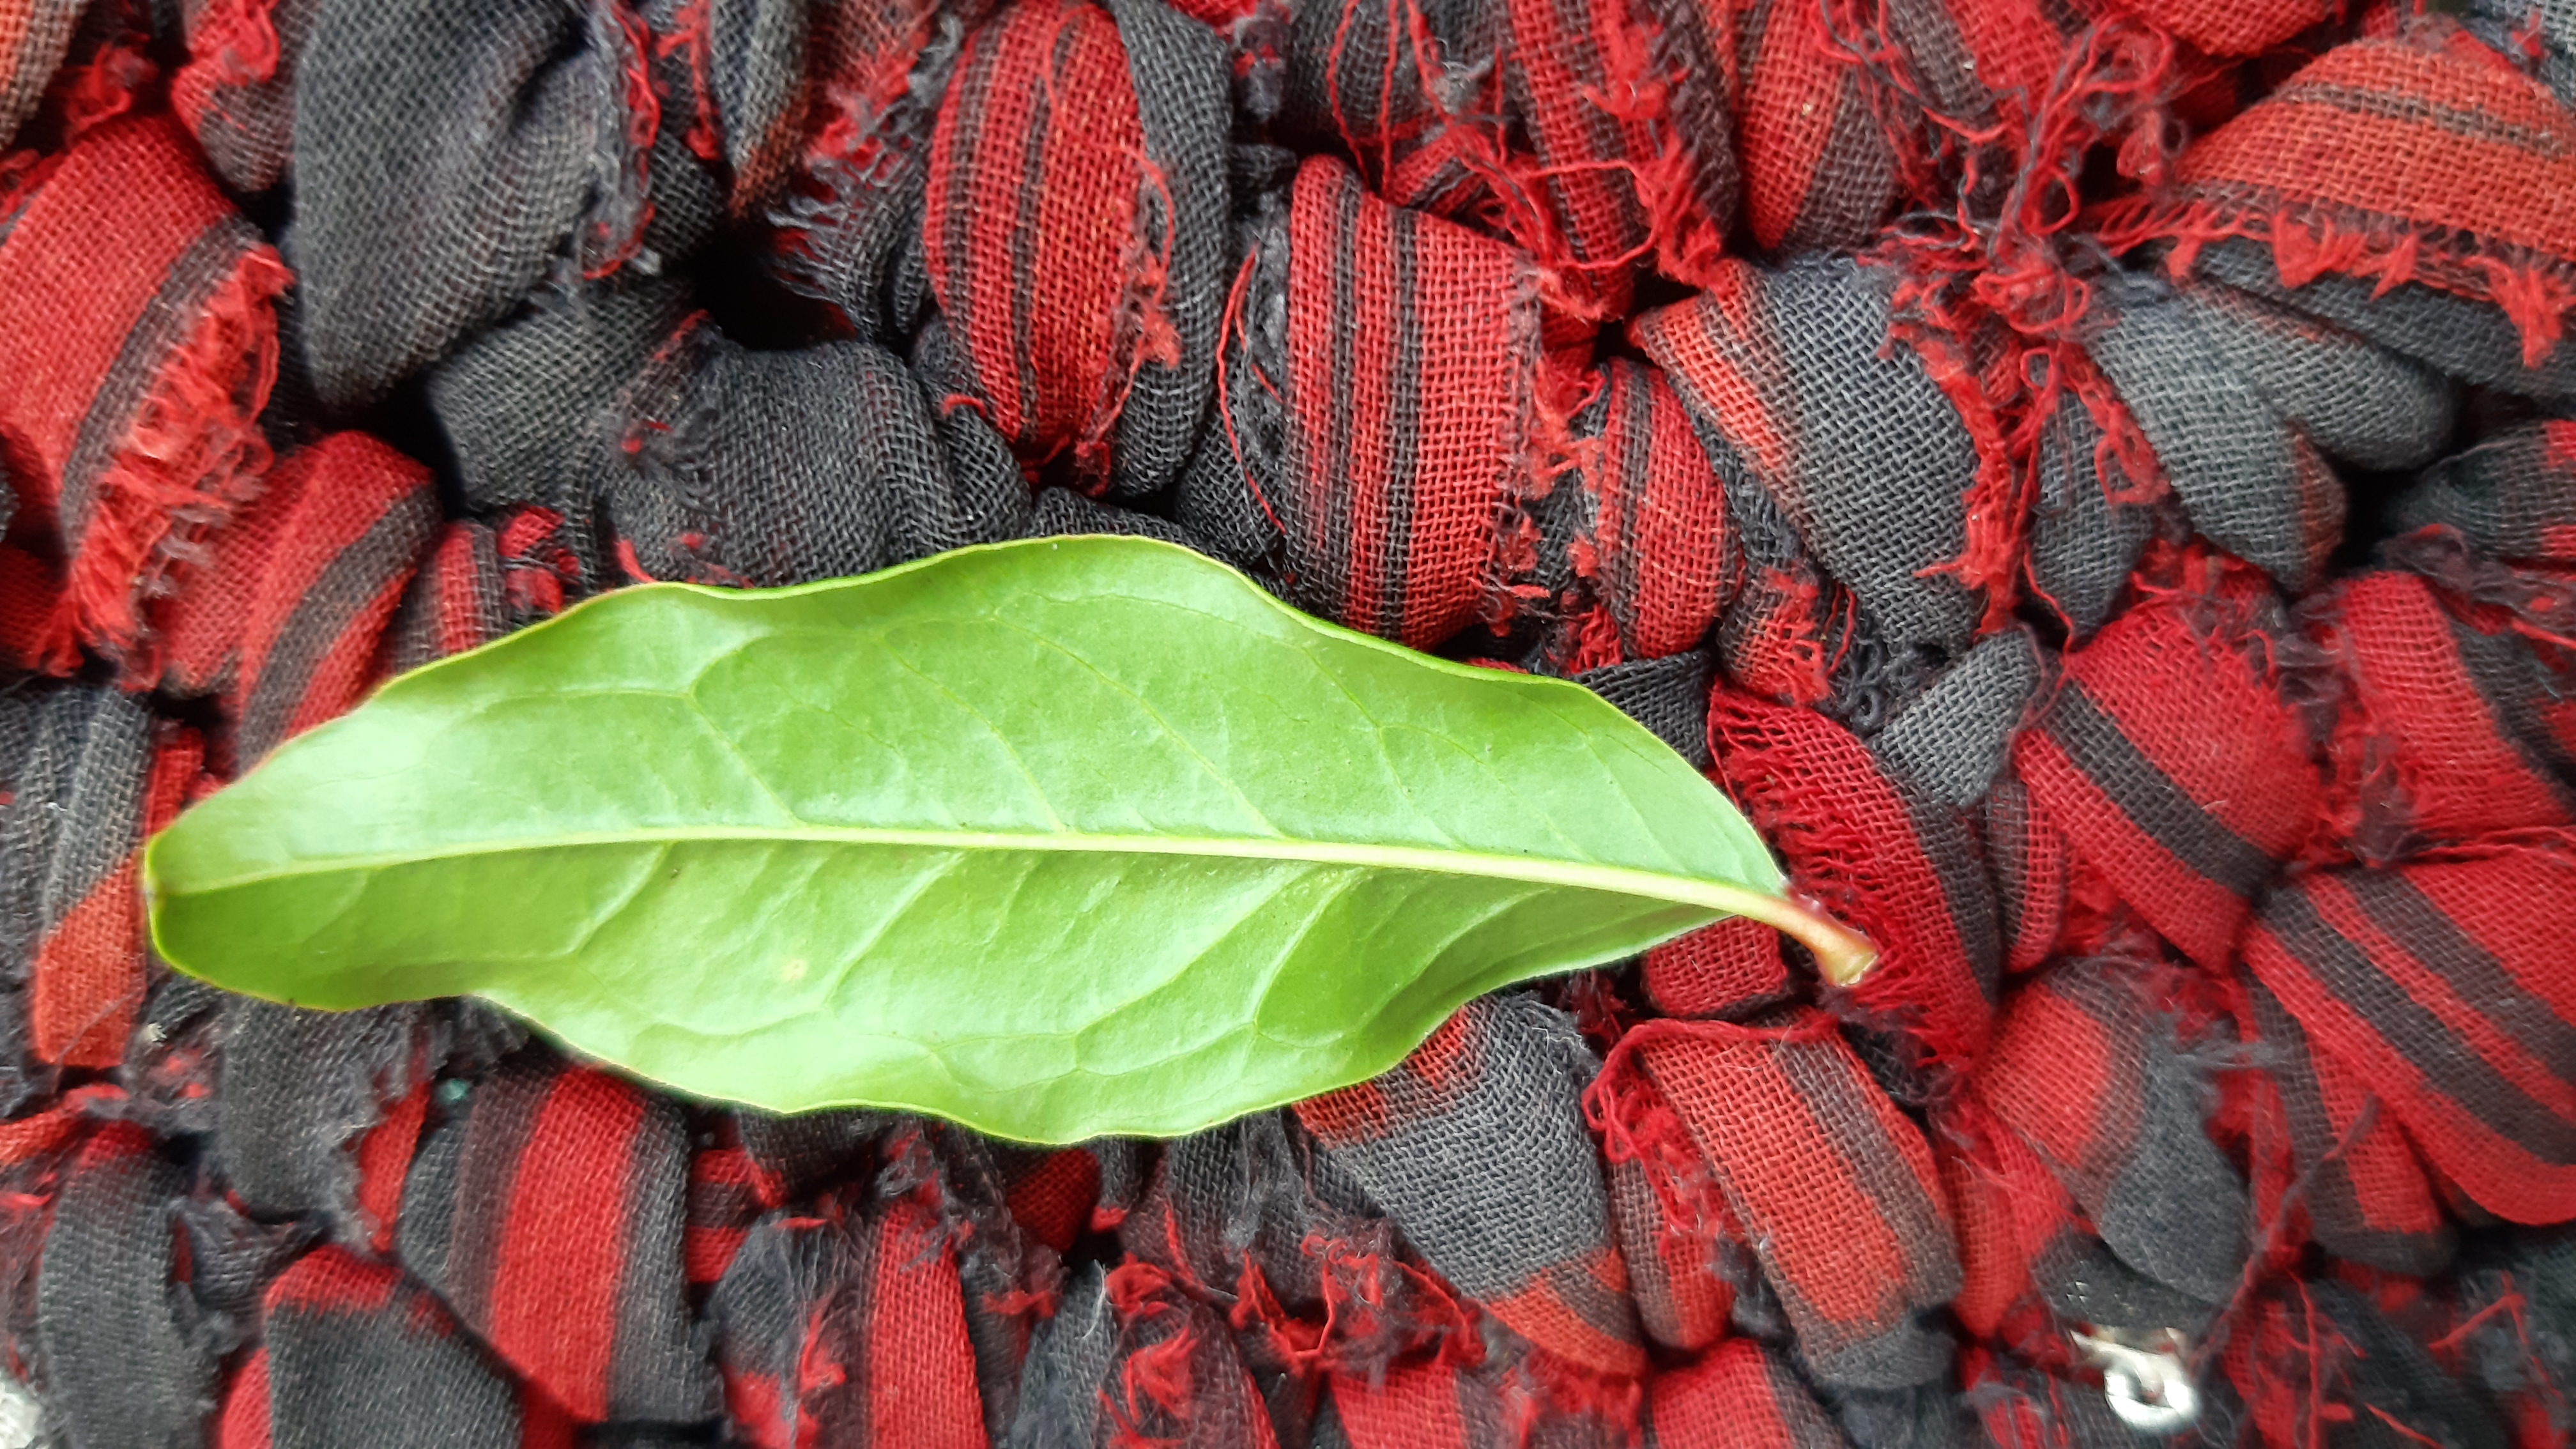
Plant: Pomoegranate